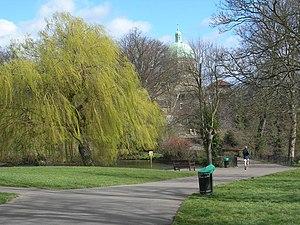
Waterlow Park est parc de 11 hectares situé au sud-est de Highgate, au nord de Londres. Il a été donné au public par Sir Sydney Waterlow, comme "un jardin pour les sans jardin" en 1889.